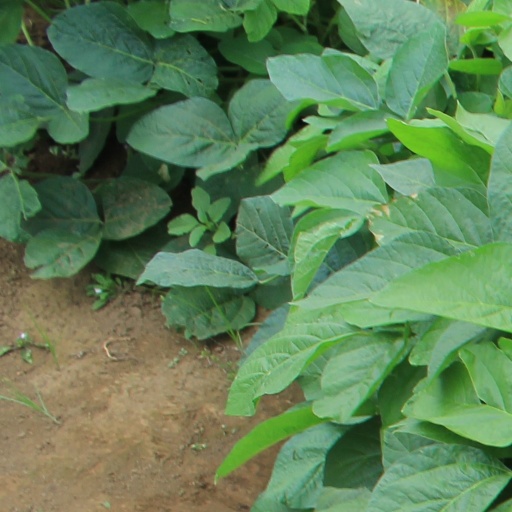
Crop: soybean